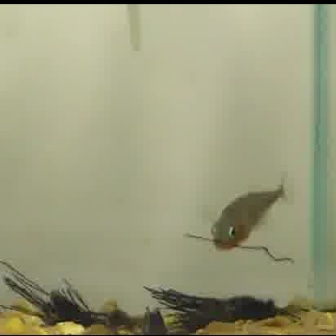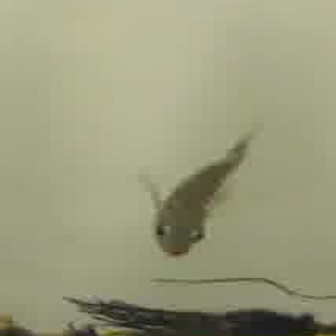
  Please identify the target specified by the bounding box [210,172,289,251] in the first image and locate it in the second image. Return the coordinates in [x_min,y_min,x_max,y_max] format.
Answer: [133,110,277,254]